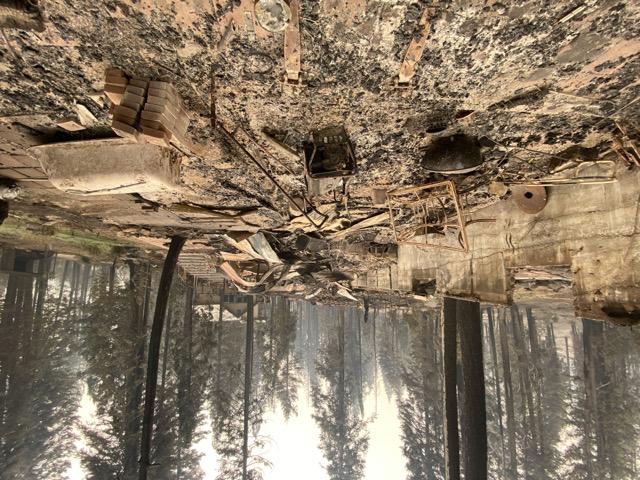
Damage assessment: destroyed